StarDrive 2

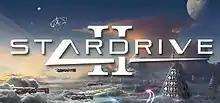

StarDrive 2 is a 4X video game developed by Zero Sum Games. It is the sequel to "StarDrive". Iceberg Interactive released it in 2015.